Extreme points of Uruguay

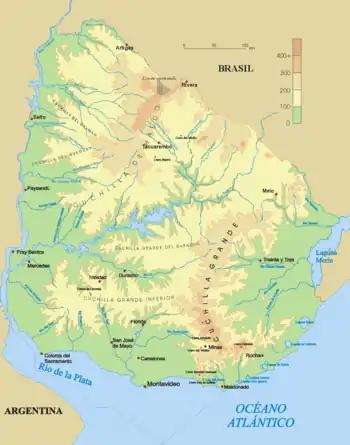
Physical map of Uruguay.

This is a list of the extreme points of Uruguay, the points that are farther north, south, east or west than any other location, and the highest and lowest points. It is also notable that Uruguay's northernmost point is farther south than the northernmost point of any other nation.